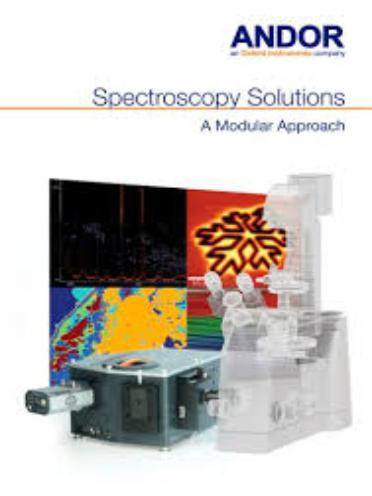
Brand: andor technology
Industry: Electronic